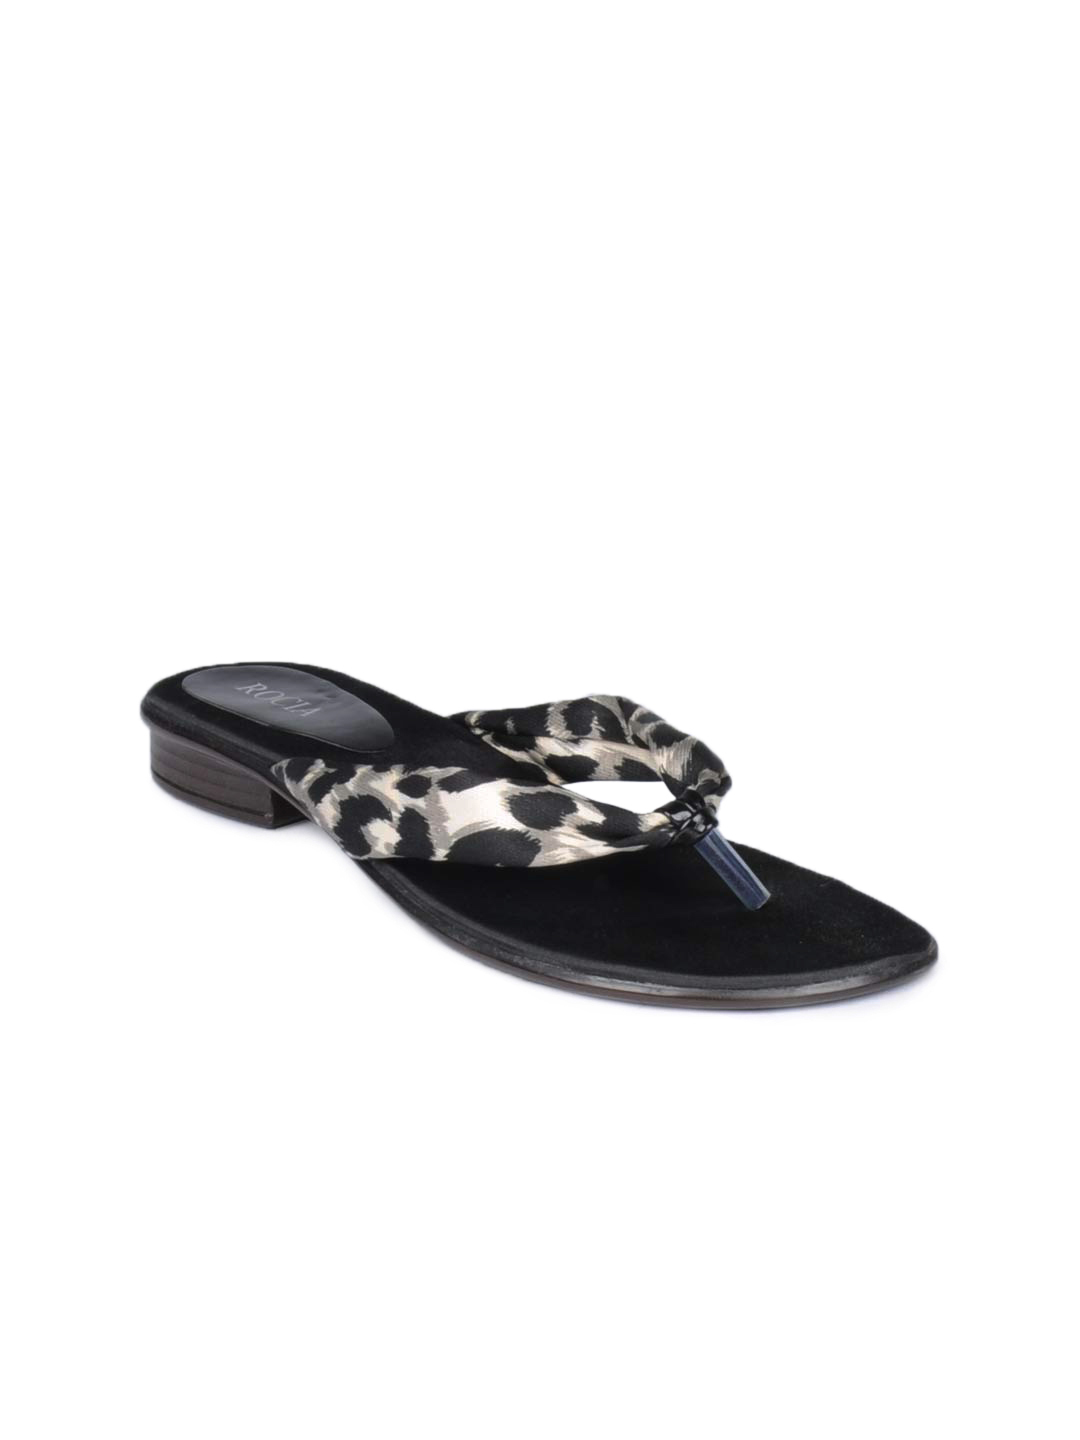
Rocia Women Black Sandals
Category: Footwear / Shoes / Flats
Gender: Women
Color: Black
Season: Winter 2012
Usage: Casual